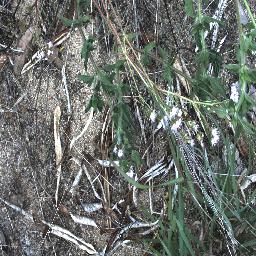
Label: siam_weed